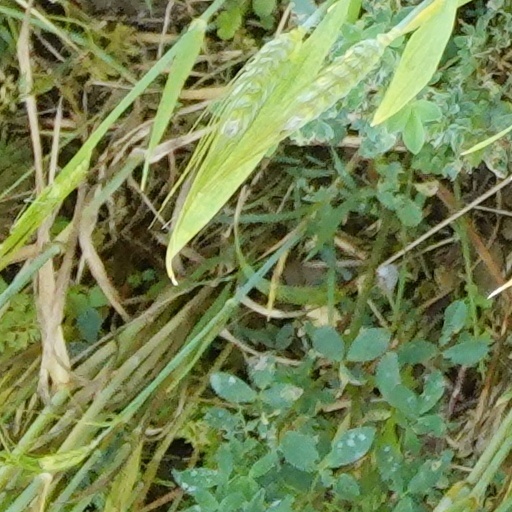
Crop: wheat